Daniel Davis House and Barn

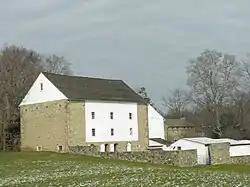
Davis Barn and House, December 2009

Daniel Davis House and Barn, also known as Fair Meadow, is a historic home and barn located in Birmingham Township, Chester County, Pennsylvania. The serpentine core of the house was built in 1740. It is a -story, three-bay, double-pile dwelling with a gable roof. It has a -story, three-bay wing with a gable roof and a frame addition constructed in 1935. The barn is also constructed of serpentine and is a bank barn structure.